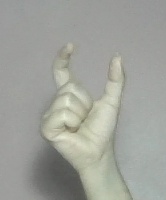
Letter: nun